The Four Musketeers (1974 film)

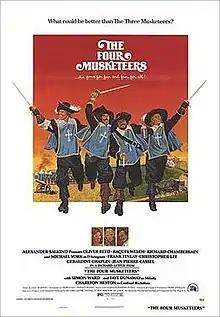
Theatrical poster

The Four Musketeers (also known as The Four Musketeers (The Revenge of Milady)) is a 1974 British swashbuckler film and sequel to the 1973 film "The Three Musketeers", covering the second half of Dumas' 1844 novel "The Three Musketeers".